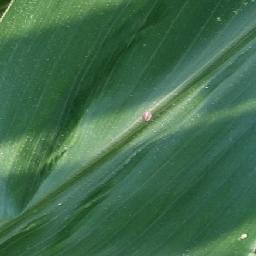
Label: Corn_(Maize)___Healthy